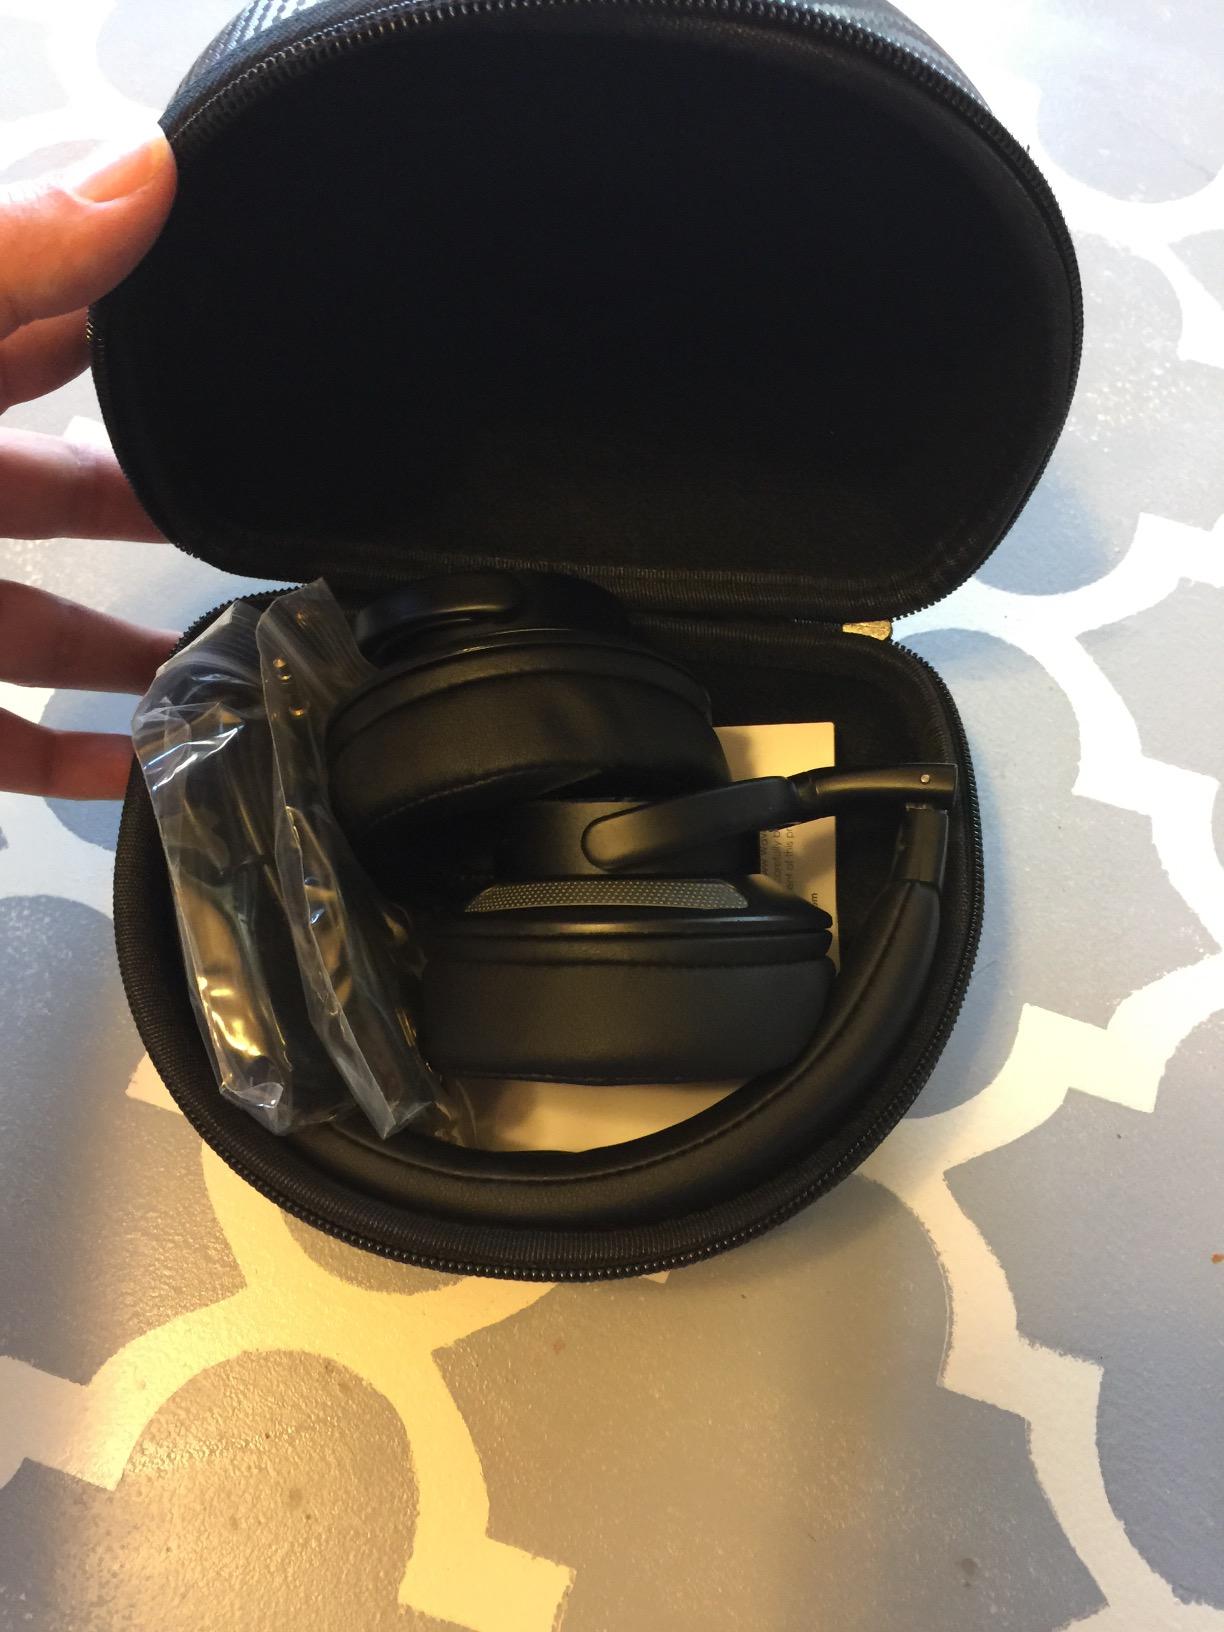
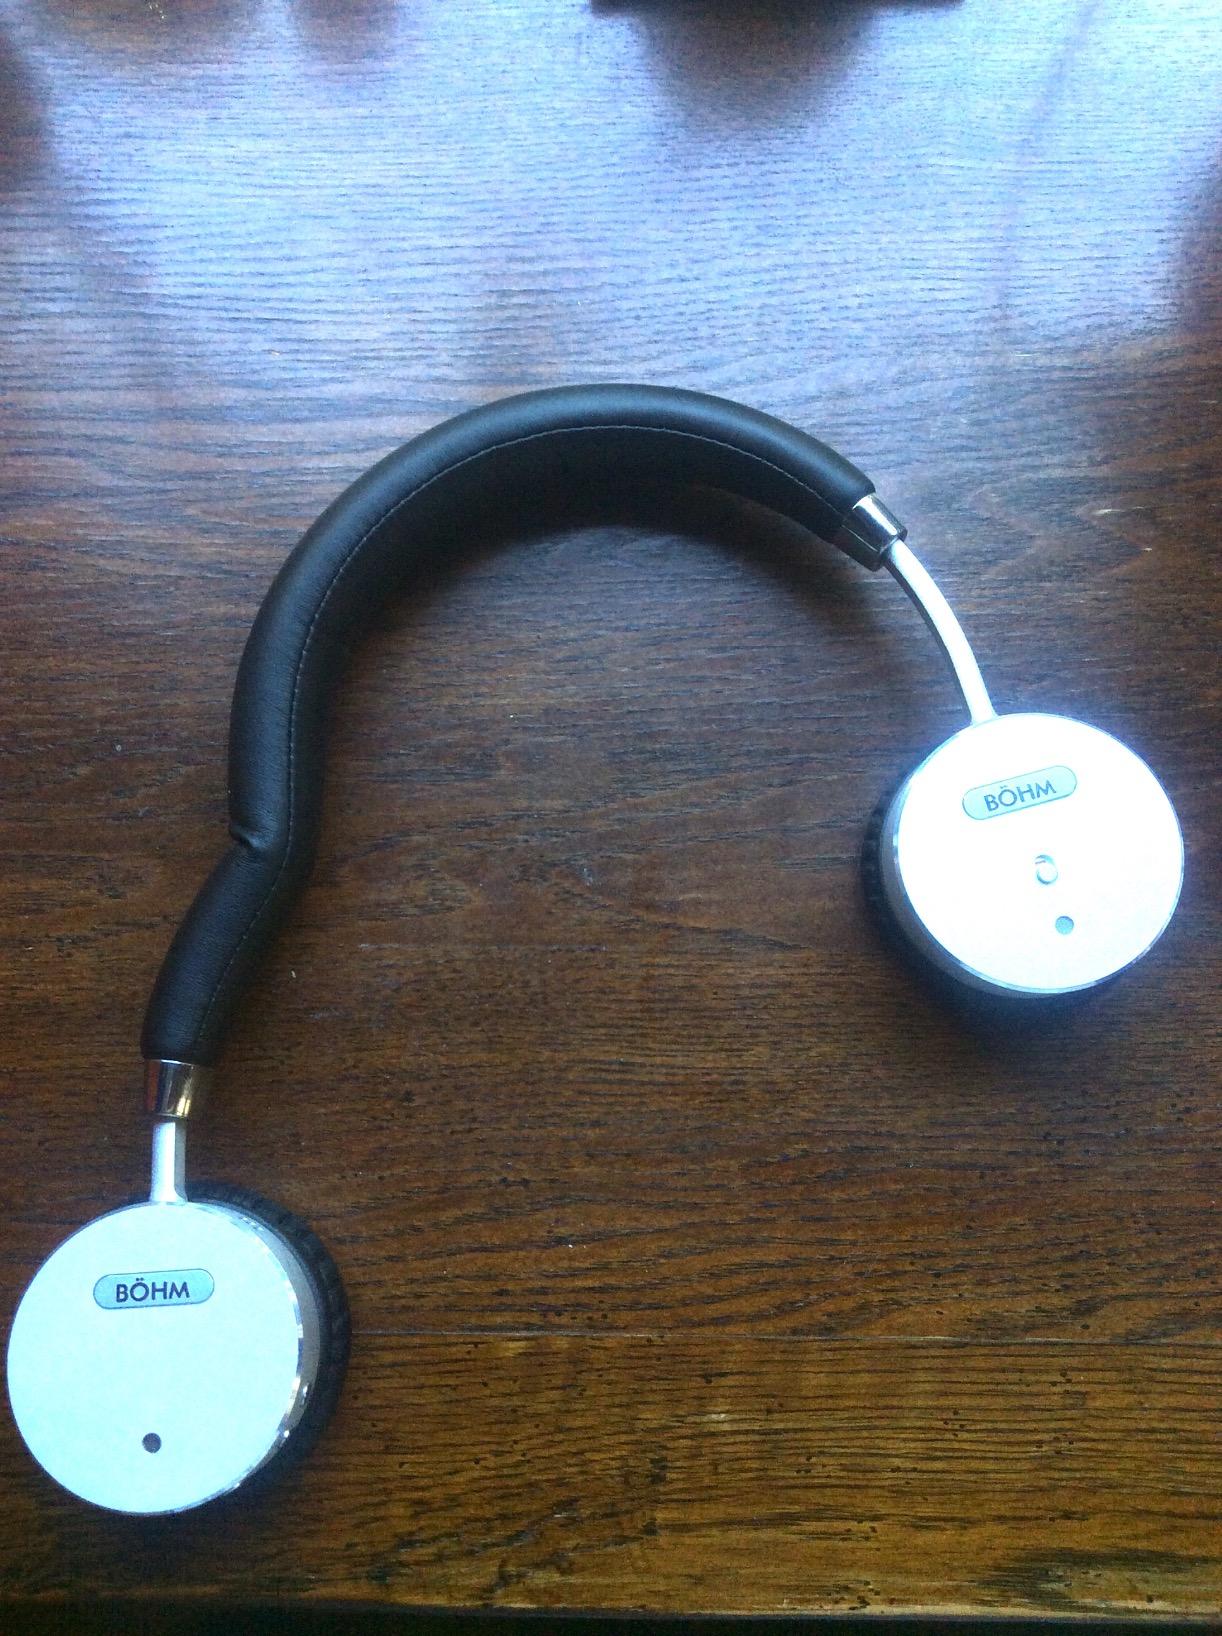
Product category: headphones
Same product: no